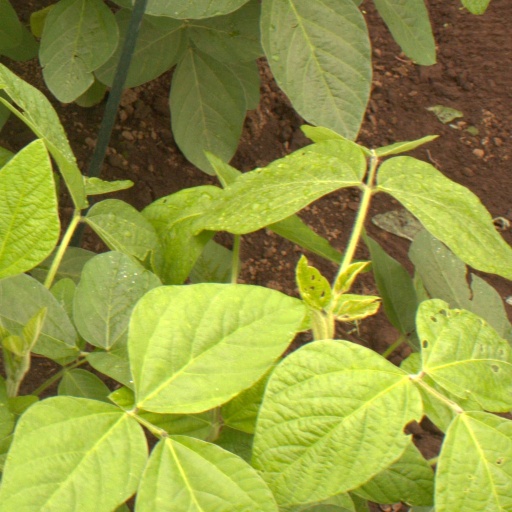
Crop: soybean